Council of Tripoli

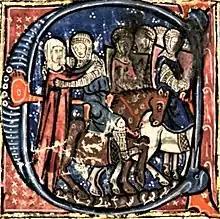
A 13th-century illustration of the Dowager Countess Ida bidding farewell to her sons, Godfrey and Baldwin of Bouillon, as they depart for the First Crusade in August 1096. Baldwin (the future King of Jerusalem) would preside over the council of Tripoli in 1109.

Tripoli, a wealthy Syrian port city, was governed in the late by the native Muslim Banu Ammar family, a line of (judges). Syria, once contested by the Christian Byzantine Empire and the Muslim Fatimid Caliphate, had fragmented into autonomous lordships ruled by Arab or Turkoman warlords, tribal leaders, or princes. The Turkomans, a loose confederation of wandering Turkic groups from Central Asia, had seized much of the Near East and also attacked Byzantine Anatolia. The Byzantines sought military aid against the Turkoman threat from Pope Urban II, head of the Western (or Catholic) Church. Urban responded on 28 November 1095 at the Council of Clermont in France, calling for a campaign to aid fellow Christians.